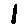
Label: 1